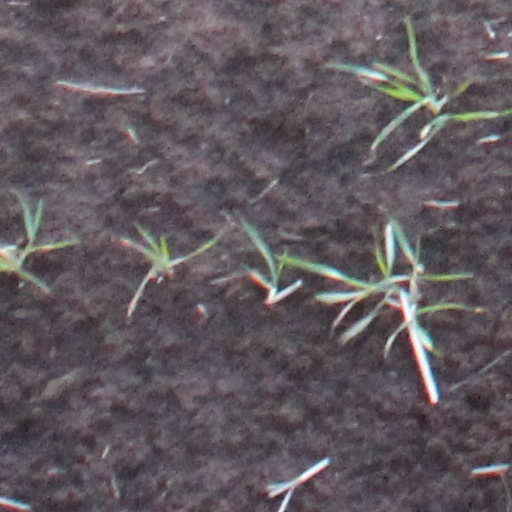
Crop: wheat